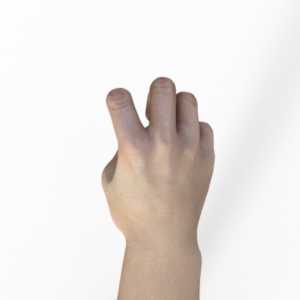
Label: rock